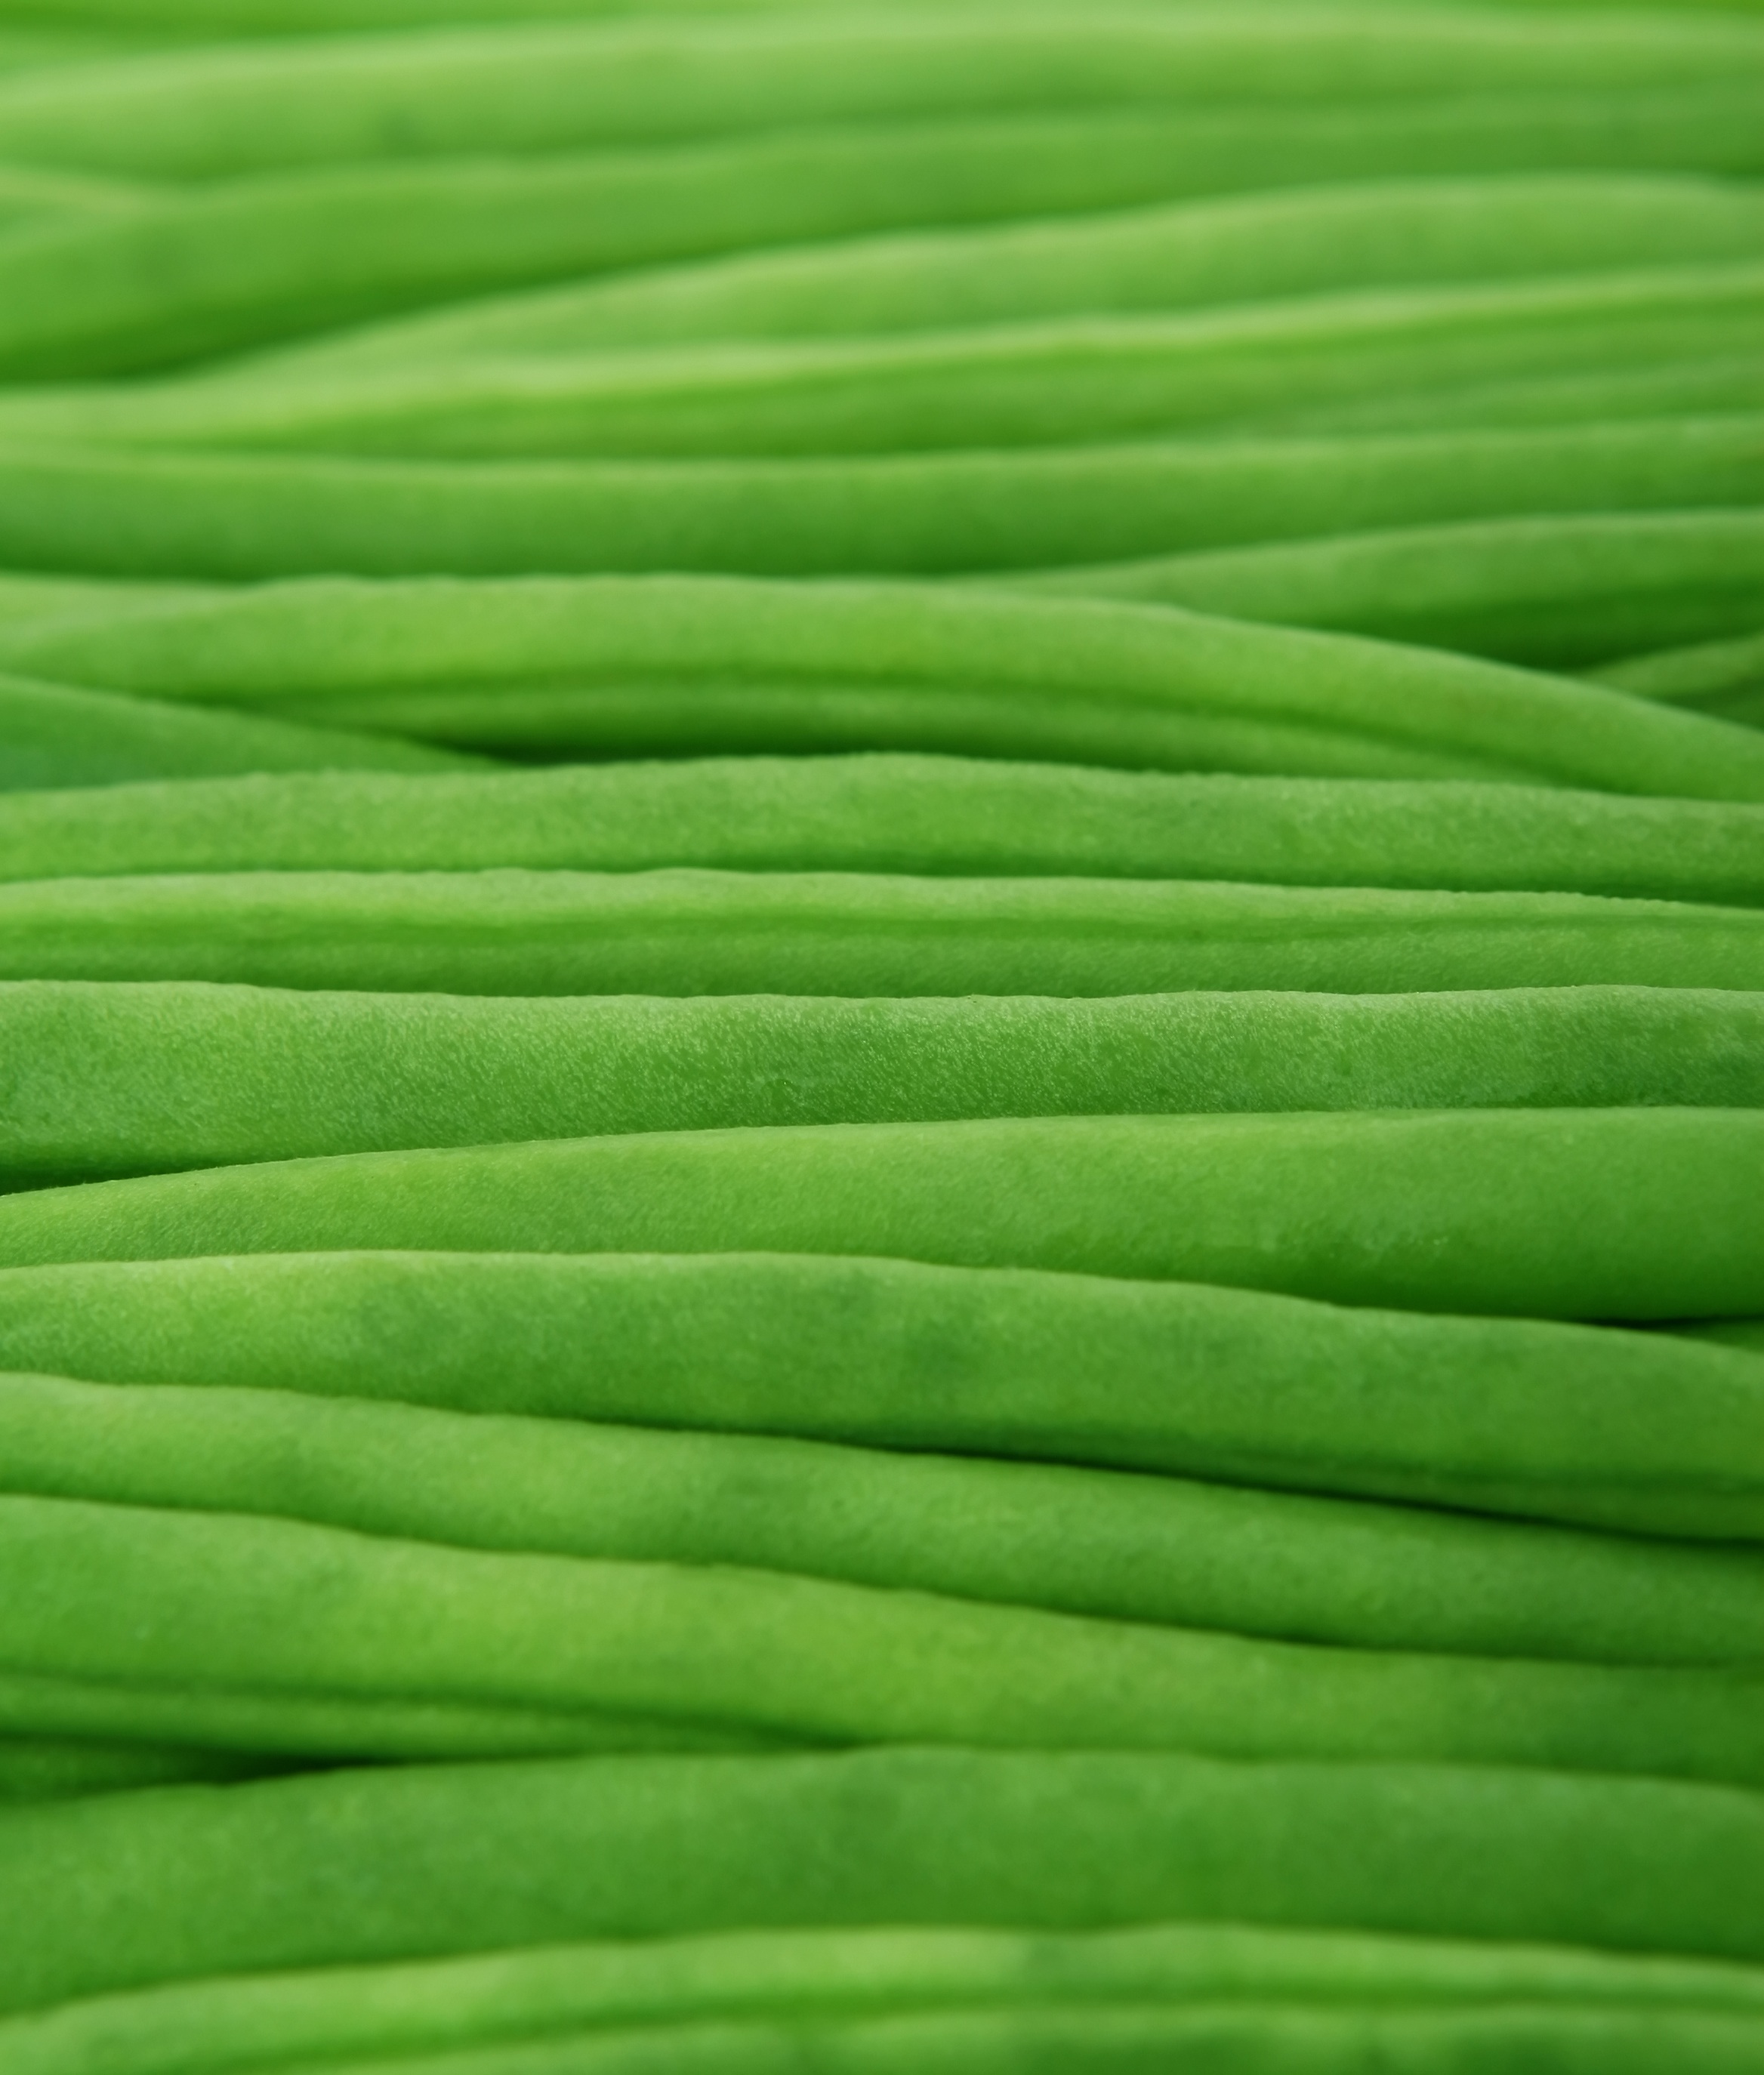
grass, plant, leaf, flower, petal, restaurant, meal, food, green, cooking, culinary, produce, vegetable, natural, fresh, weight, colorful, groceries, healthy, snack, lunch, cuisine, delicious, health, fitness, close up, calories, garnish, nutrition, vegetables, dinner, banana leaf, raw, good, fiber, slim, loss, beans, catering, diet, starter, supper, hungry, macro photography, dieting, slimming, cholesterol, appetite, nourishing, grass family, plant stem, land plant, wholesome